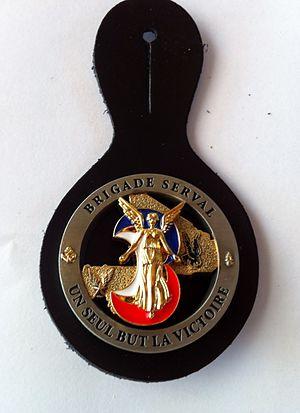
Pucelle (insigne se portant sur la poitrine) de la brigade Serval. Basé sur celui de la 3e brigade mécanisée avec sa devise
L’opération Serval est une opération militaire menée au Mali par l'Armée française. Lancée en janvier 2013 et menée dans le cadre de l'intervention militaire au Mali, elle s'achève en juillet 2014 lorsque les forces engagées dans le pays intègrent un dispositif régional : l'opération Barkhane.